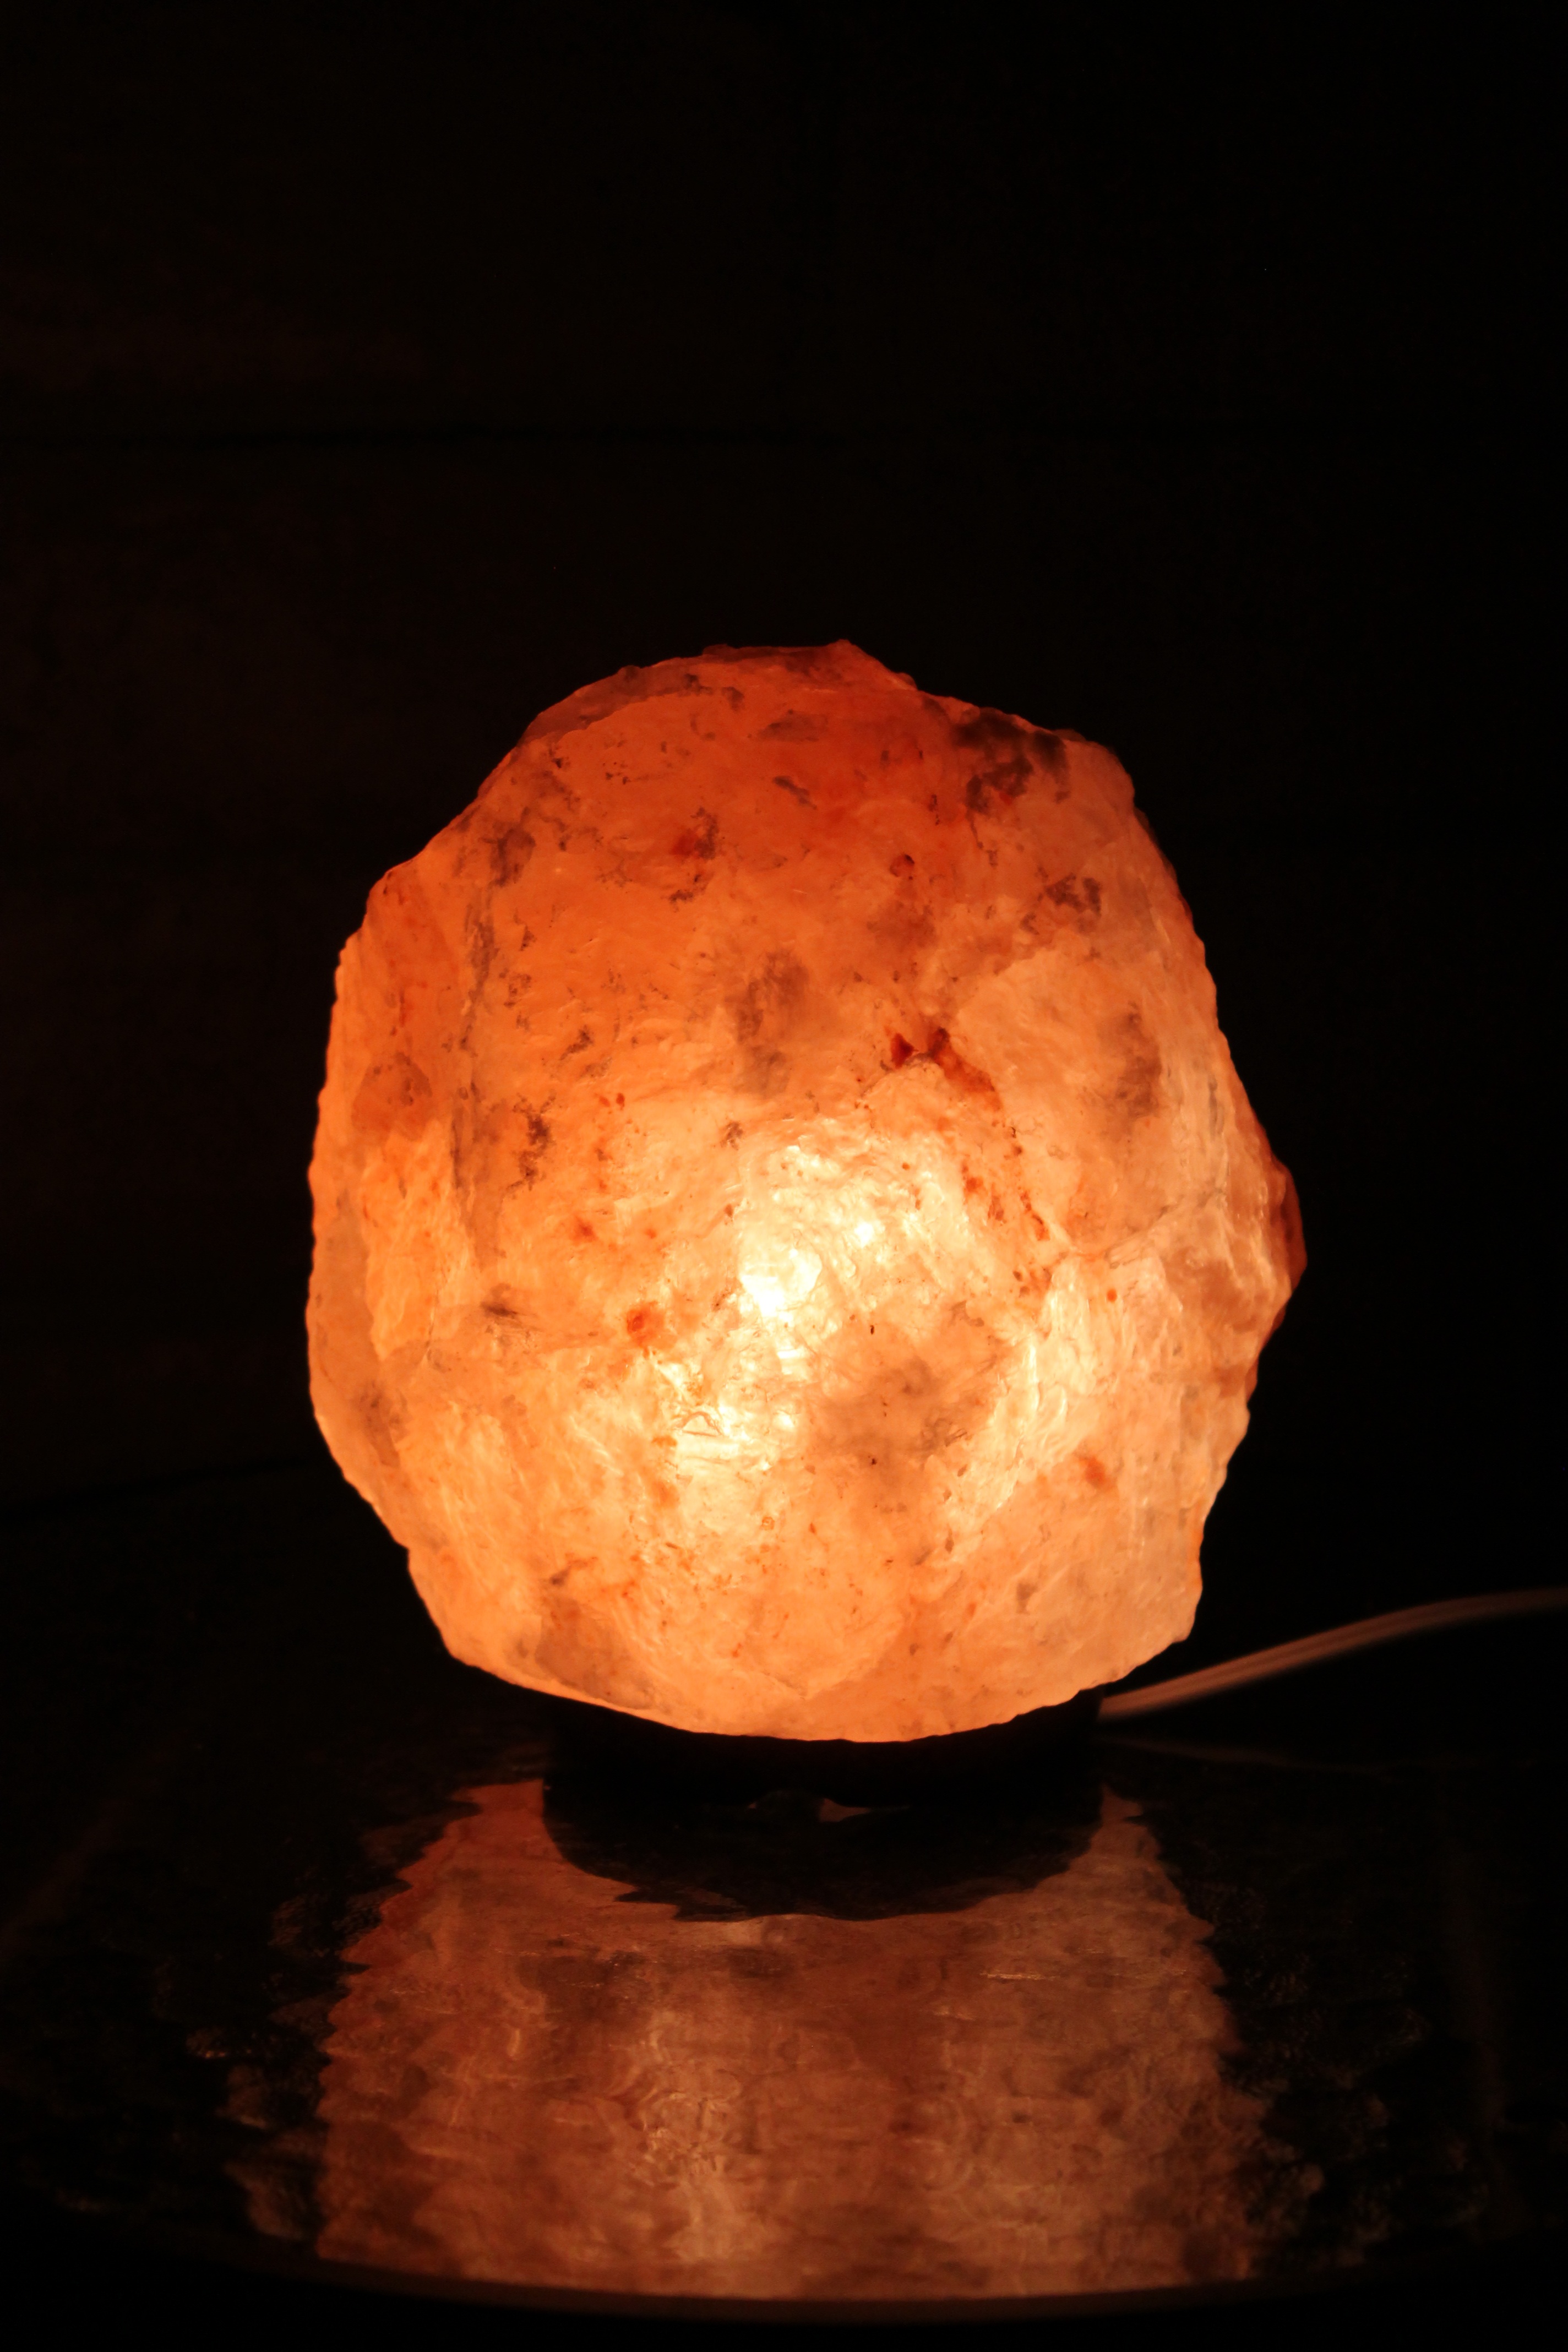
rock, light, glowing, atmosphere, decoration, orange, natural, indoor, glow, lamp, lighting, health, night light, decorative, sphere, purity, electric, warmth, mineral, wellness, still life photography, himalayan salt lamp, negative positive ions, chemical compound